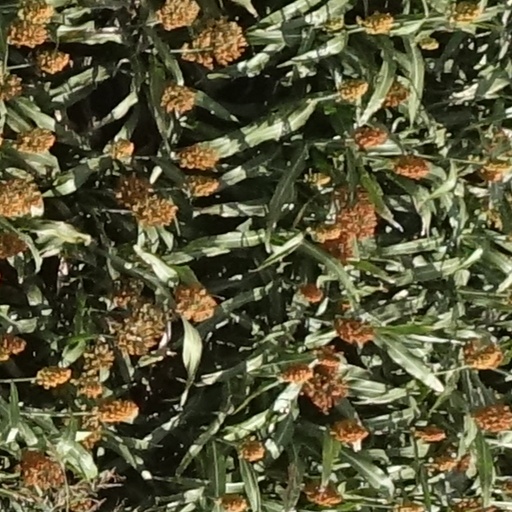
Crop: sorghum